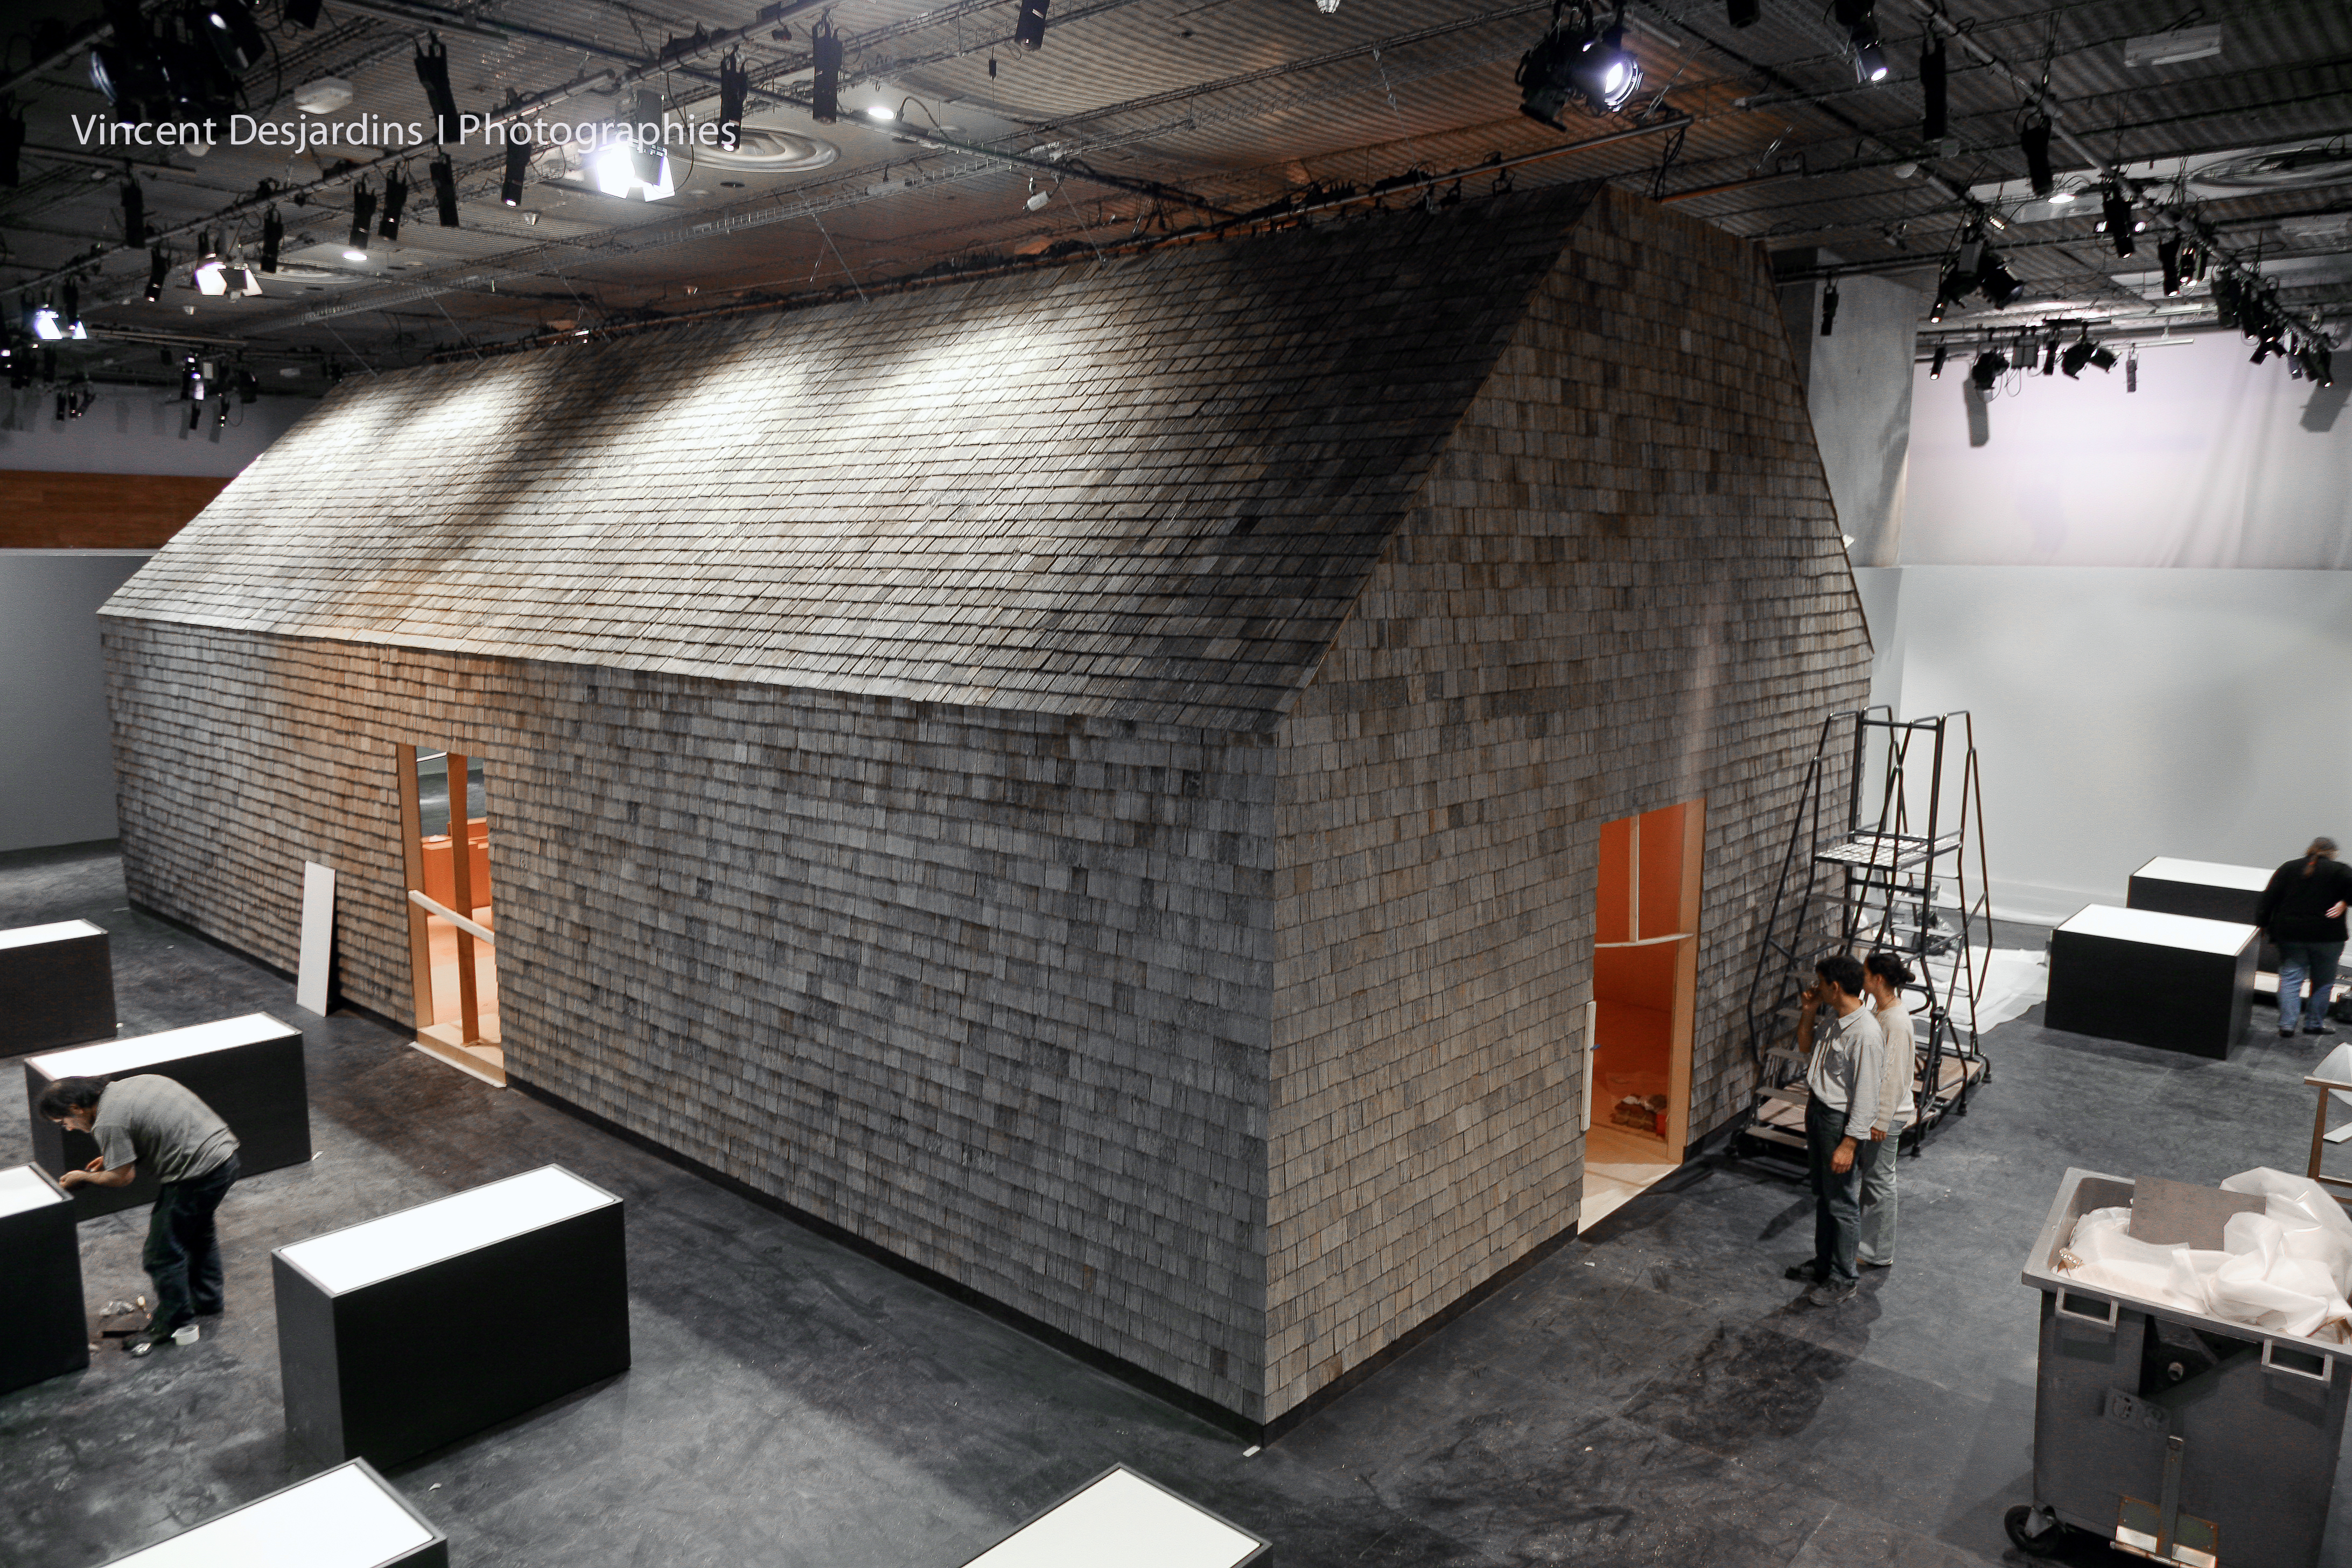
building, paris, interior design, exposition, bnf, tourist attraction, exhibition, richardprince